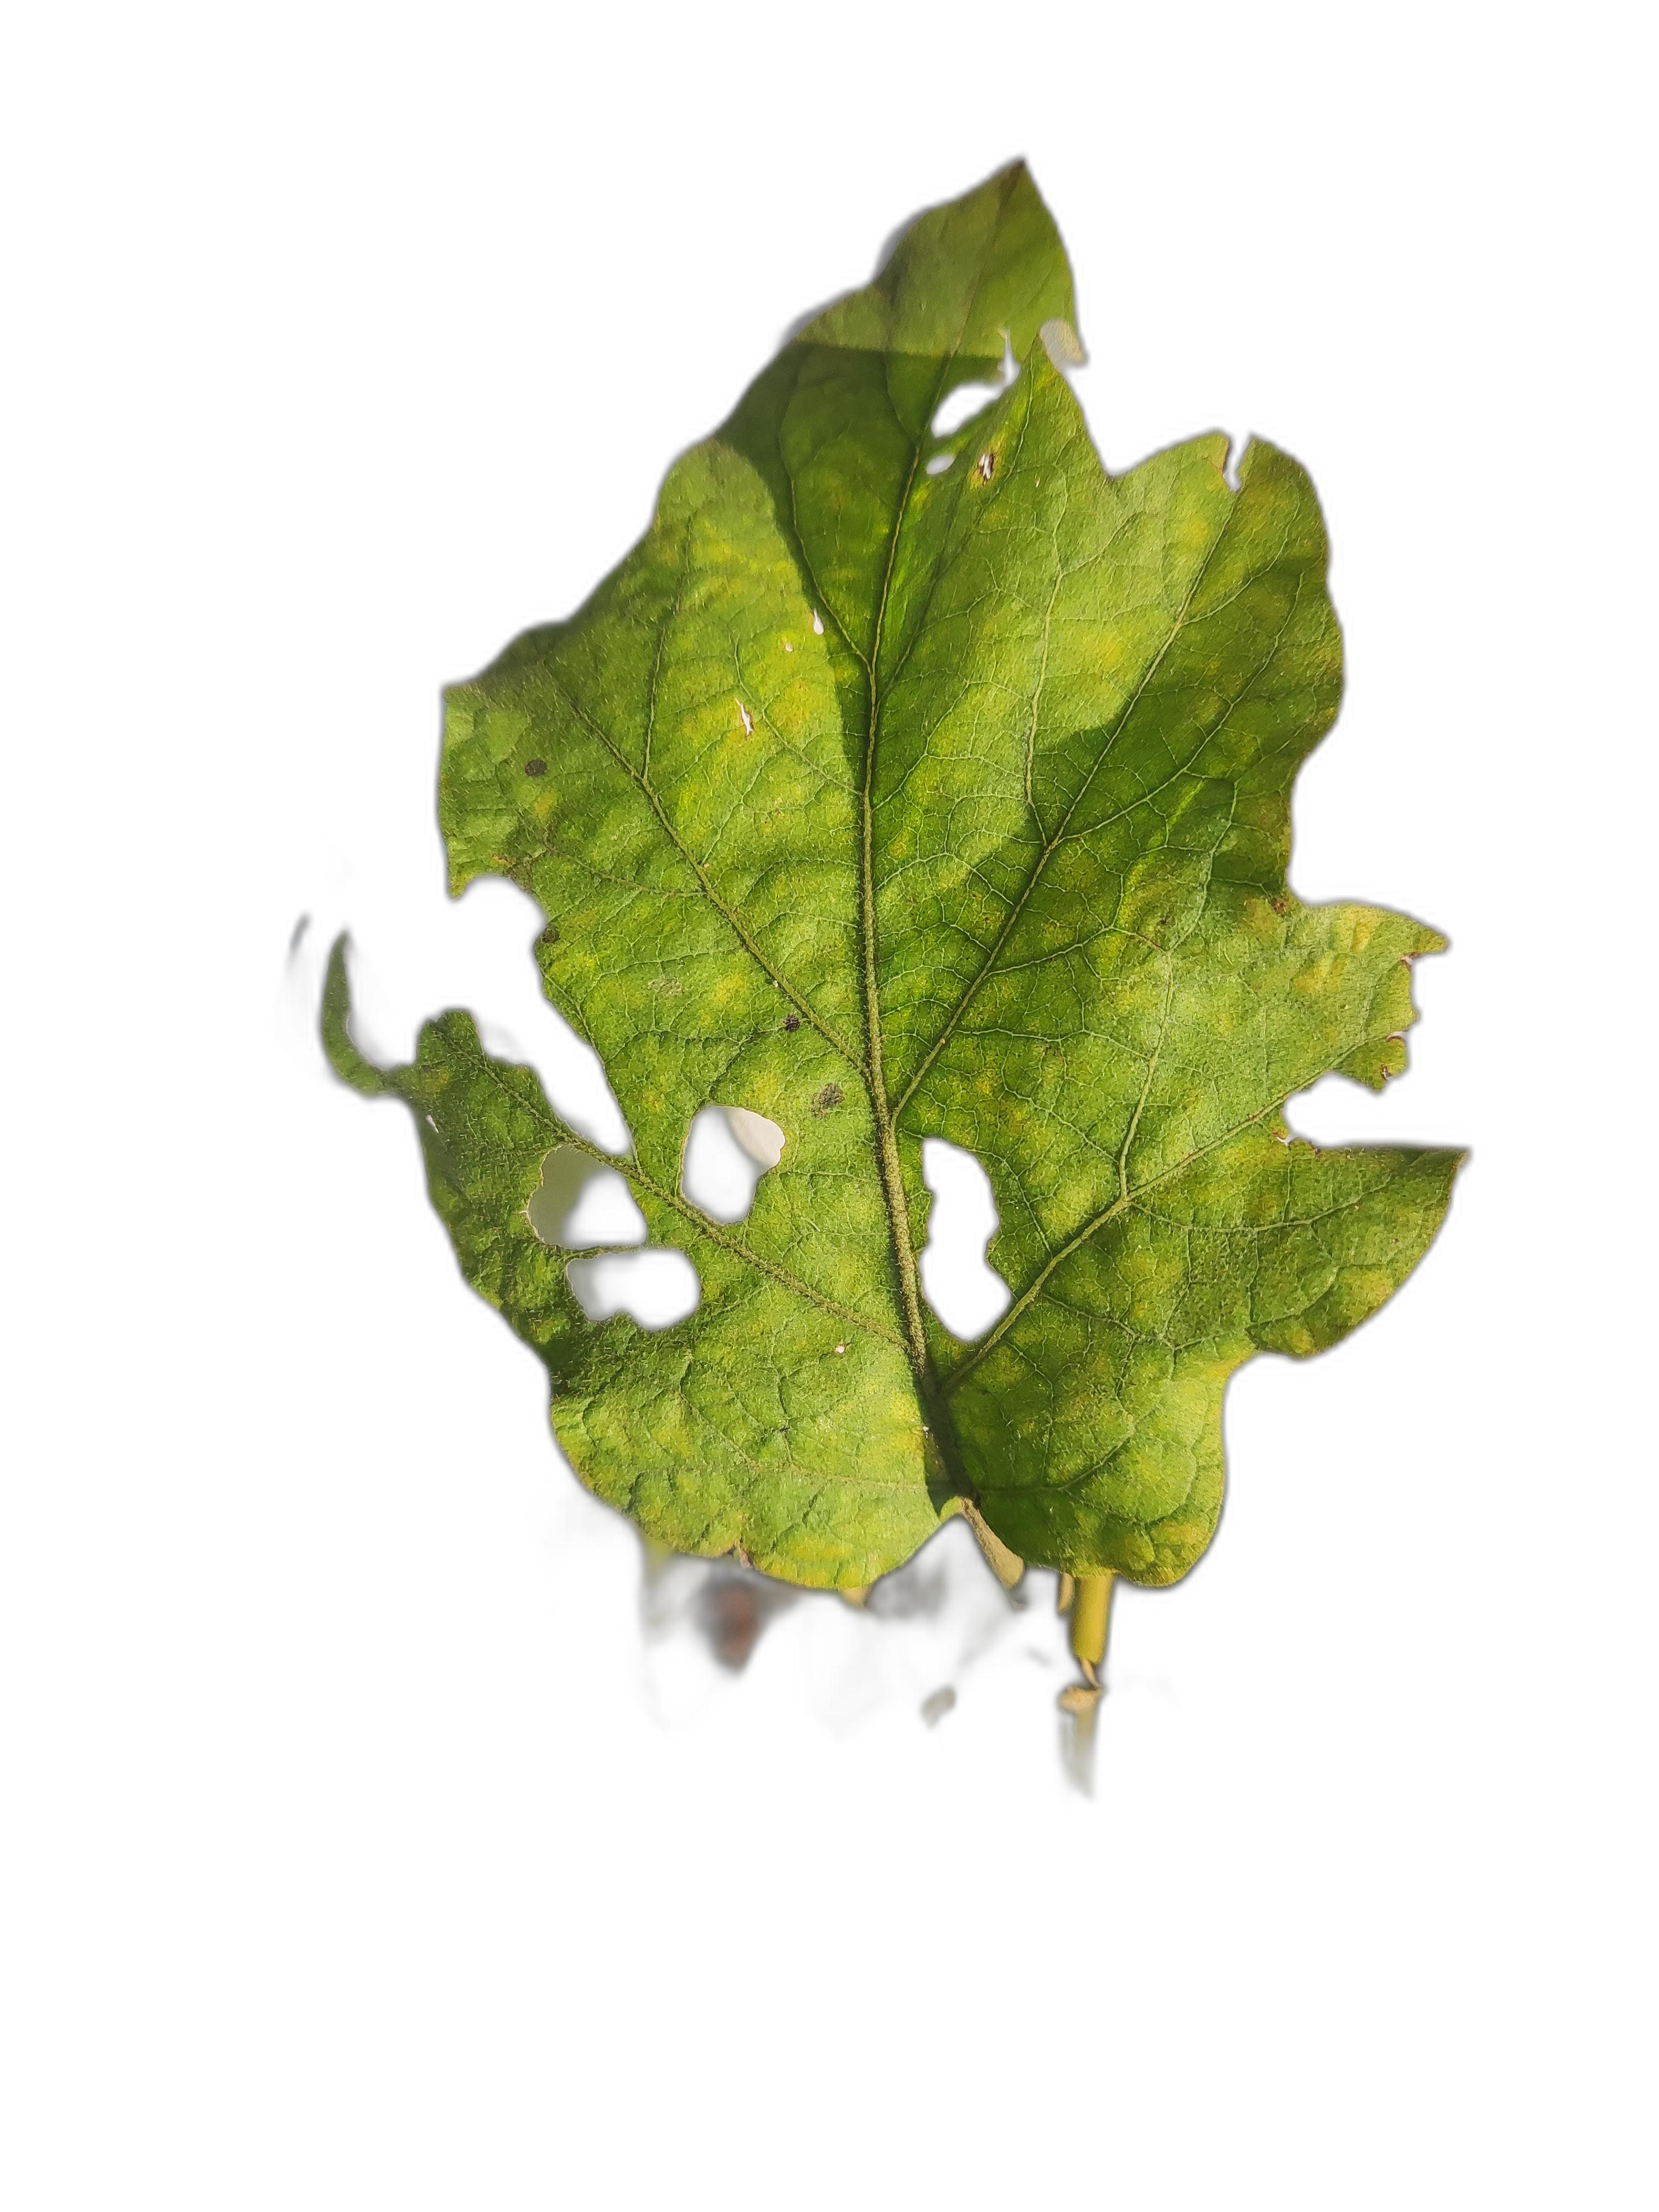
Label: Insect Pest Disease